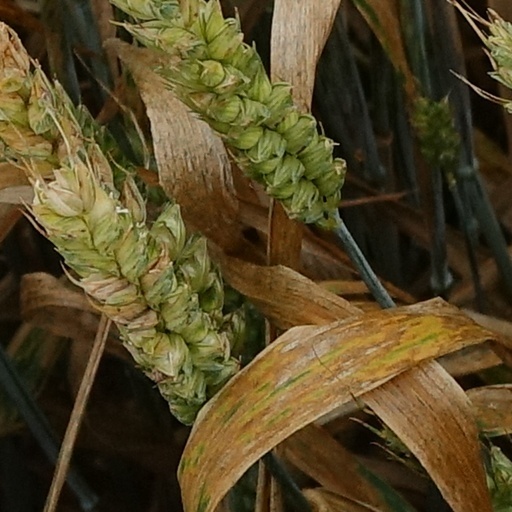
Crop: wheat